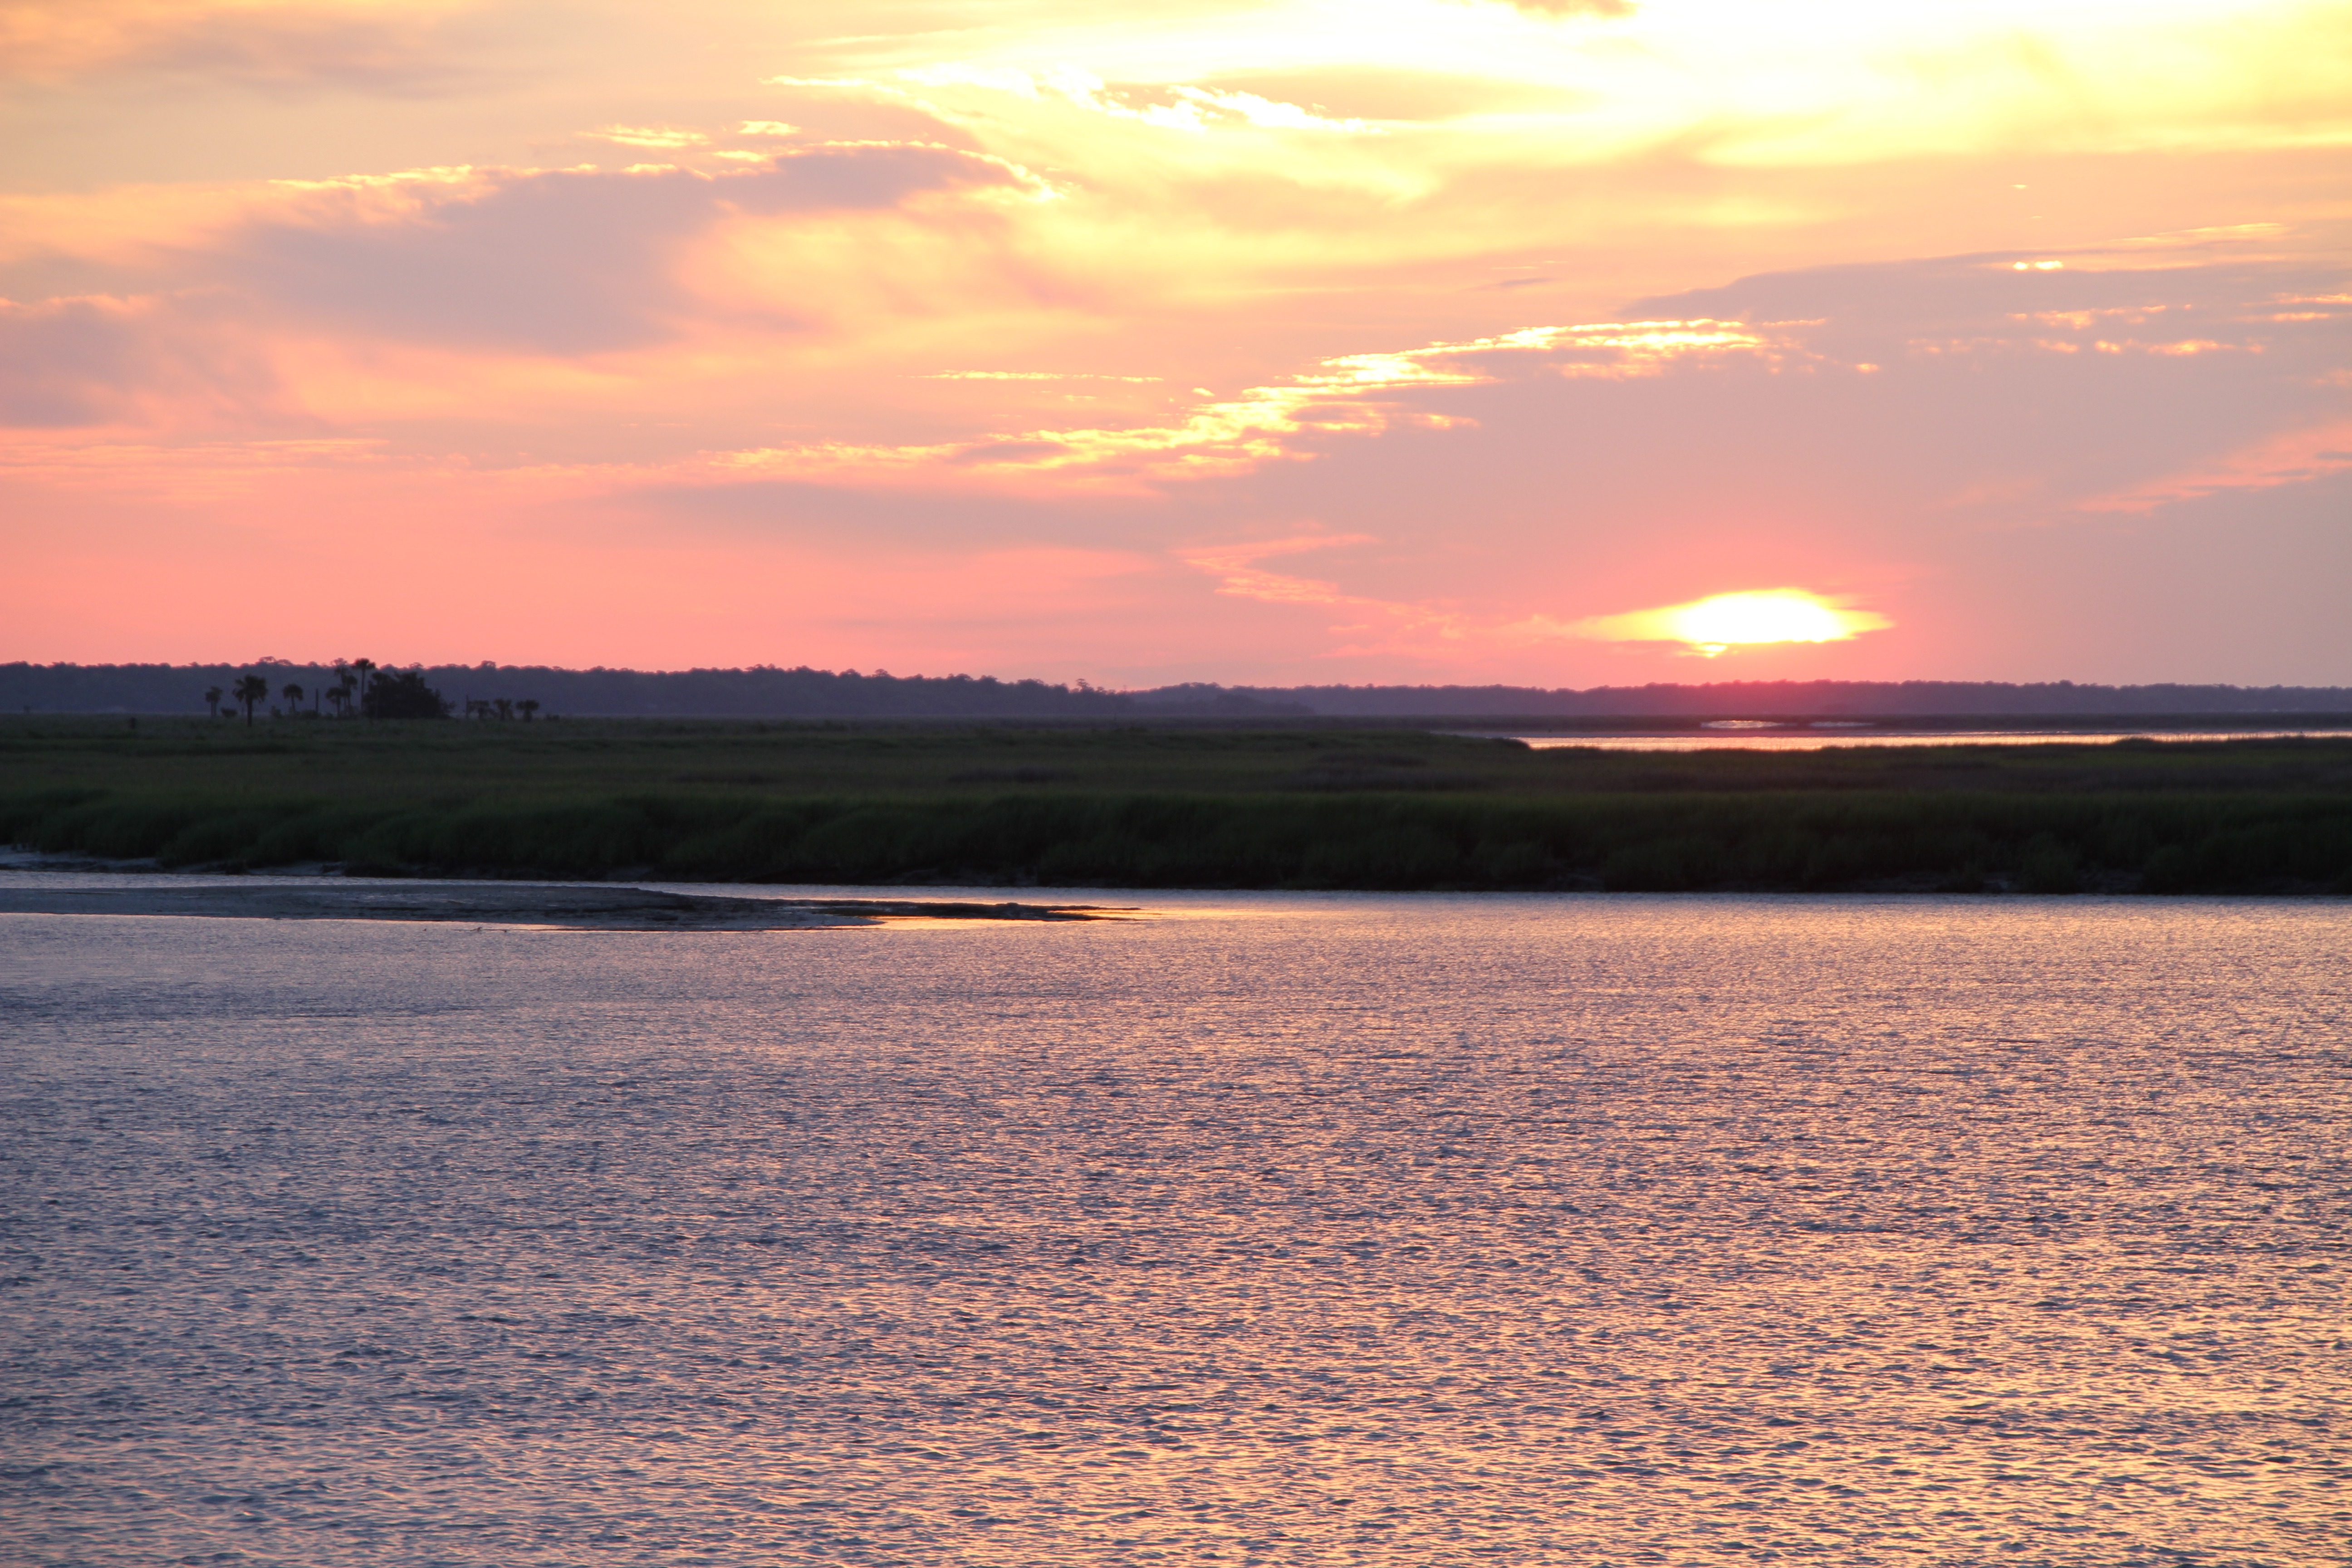
beach, sea, coast, water, nature, outdoor, horizon, marsh, silhouette, light, cloud, sky, sunshine, sun, sunrise, sunset, sunlight, morning, shore, lake, dawn, river, coastline, dusk, tranquility, evening, twilight, reflection, tranquil, scenic, tropical, peaceful, seascape, haze, calm, serene, bay, reservoir, colorful, wetland, rays, scene, dramatic, sundown, loch, afterglow